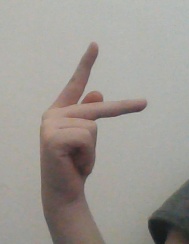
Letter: dha